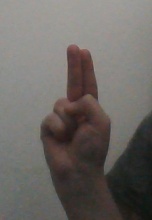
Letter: taa